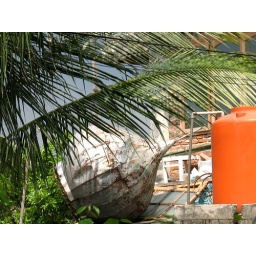
A fallen chrome minaret, on a roof beside an orange water tank